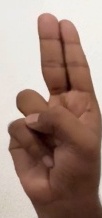
ASL sign: U